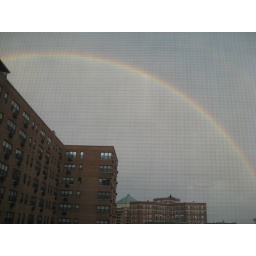
Rainbow seen outside my window in Baltimore, June 23, 2008. (Sorry about the grid pattern- that's the screen on my window.)